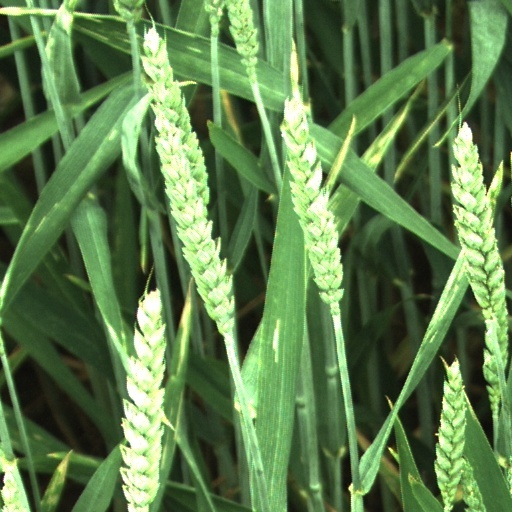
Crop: wheat